John McIntosh Kell

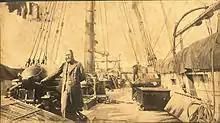
John McIntosh Kell on CSS "Alabama"

In April 1861, he commanded the Georgia state gunboat ; but received a Confederate States Navy commission as First Lieutenant the following month and was sent to New Orleans. He then served as executive officer of the under the command of Captain Raphael Semmes during "Sumter"s commerce raiding voyage during 1861–62.